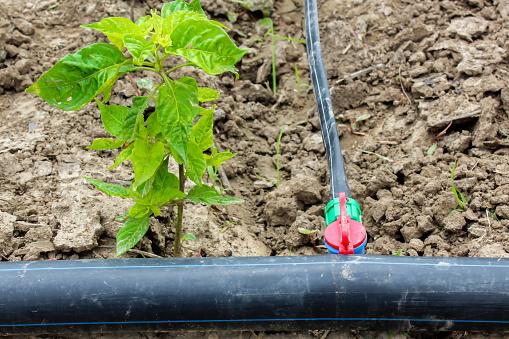
Kilimo cha umwagiliaji kinaonekana kuhusisha mabomba yanayotiririsha maji kati ya mimea, na kurahisisha hali ya udongo kuwa bora na kuchipusha mimea inayoonekana katika mashamba mbalimbali ambayo watu hutembelea.